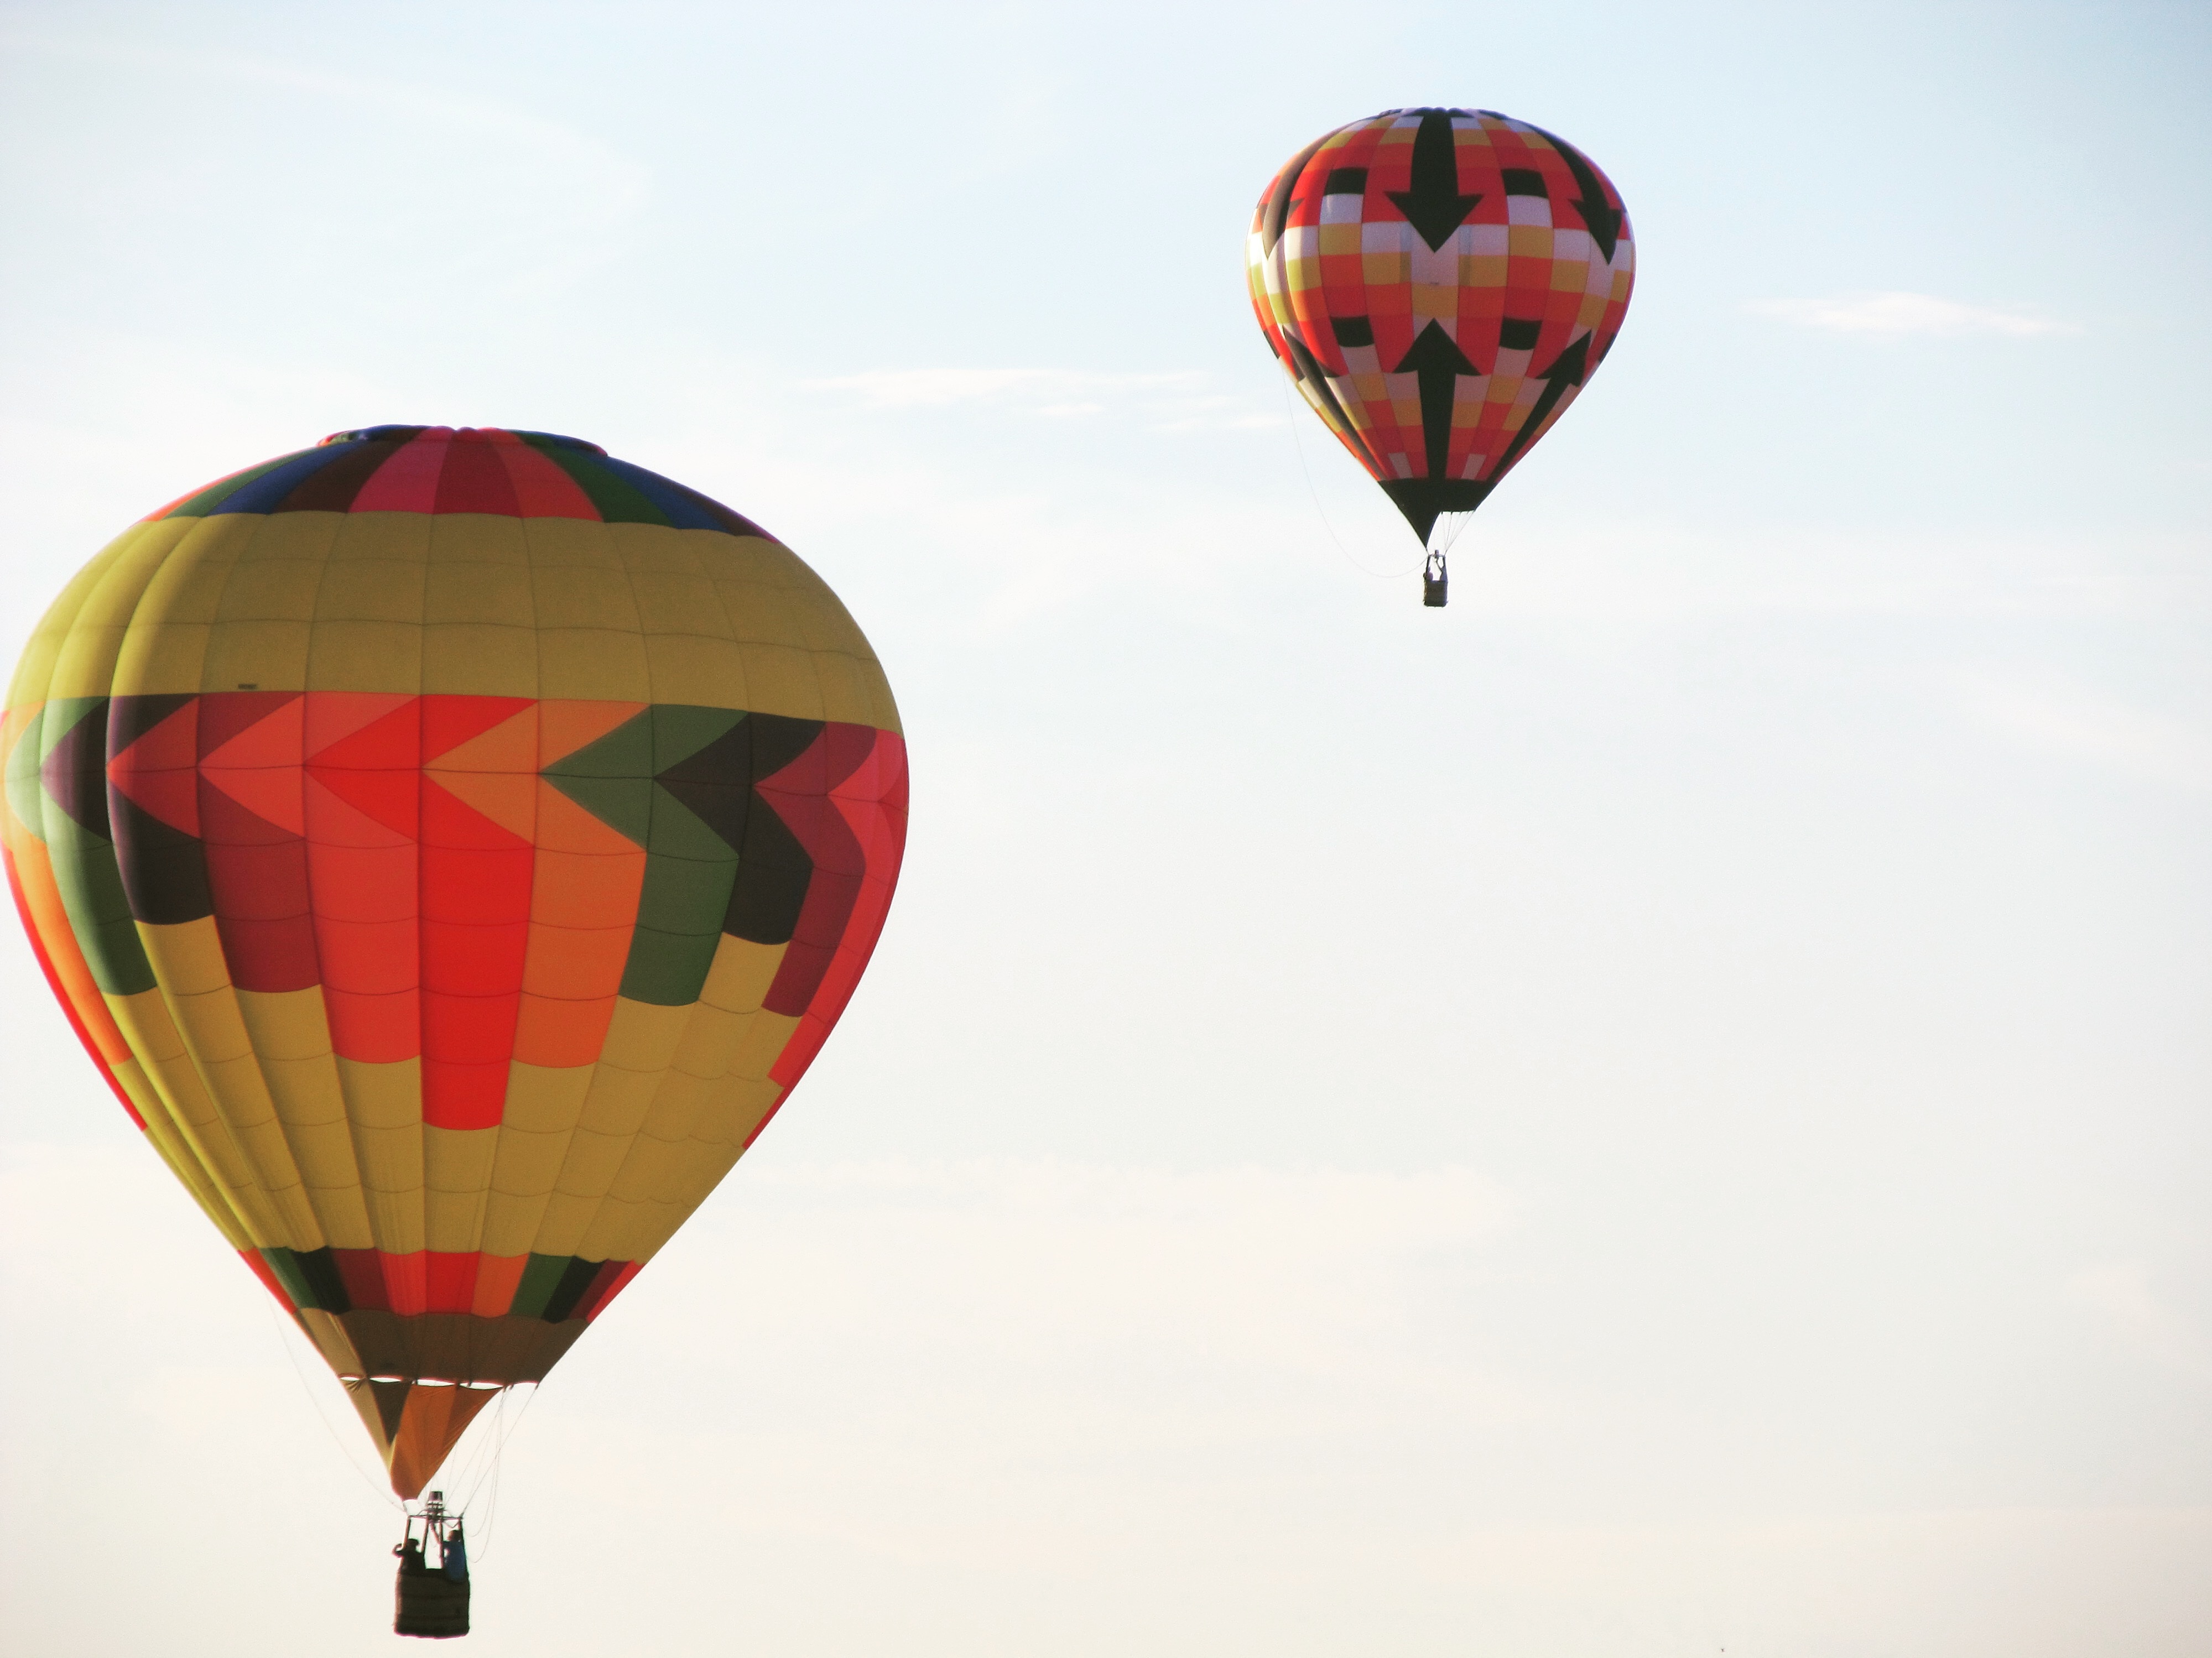
wing, balloon, hot air balloon, summer, aircraft, vehicle, color, colorful, toy, balloons, horizontal, hot air ballooning, hot air balloons, atmosphere of earth